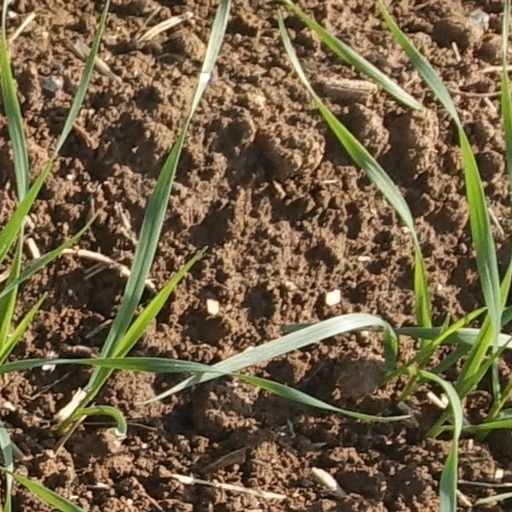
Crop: wheat